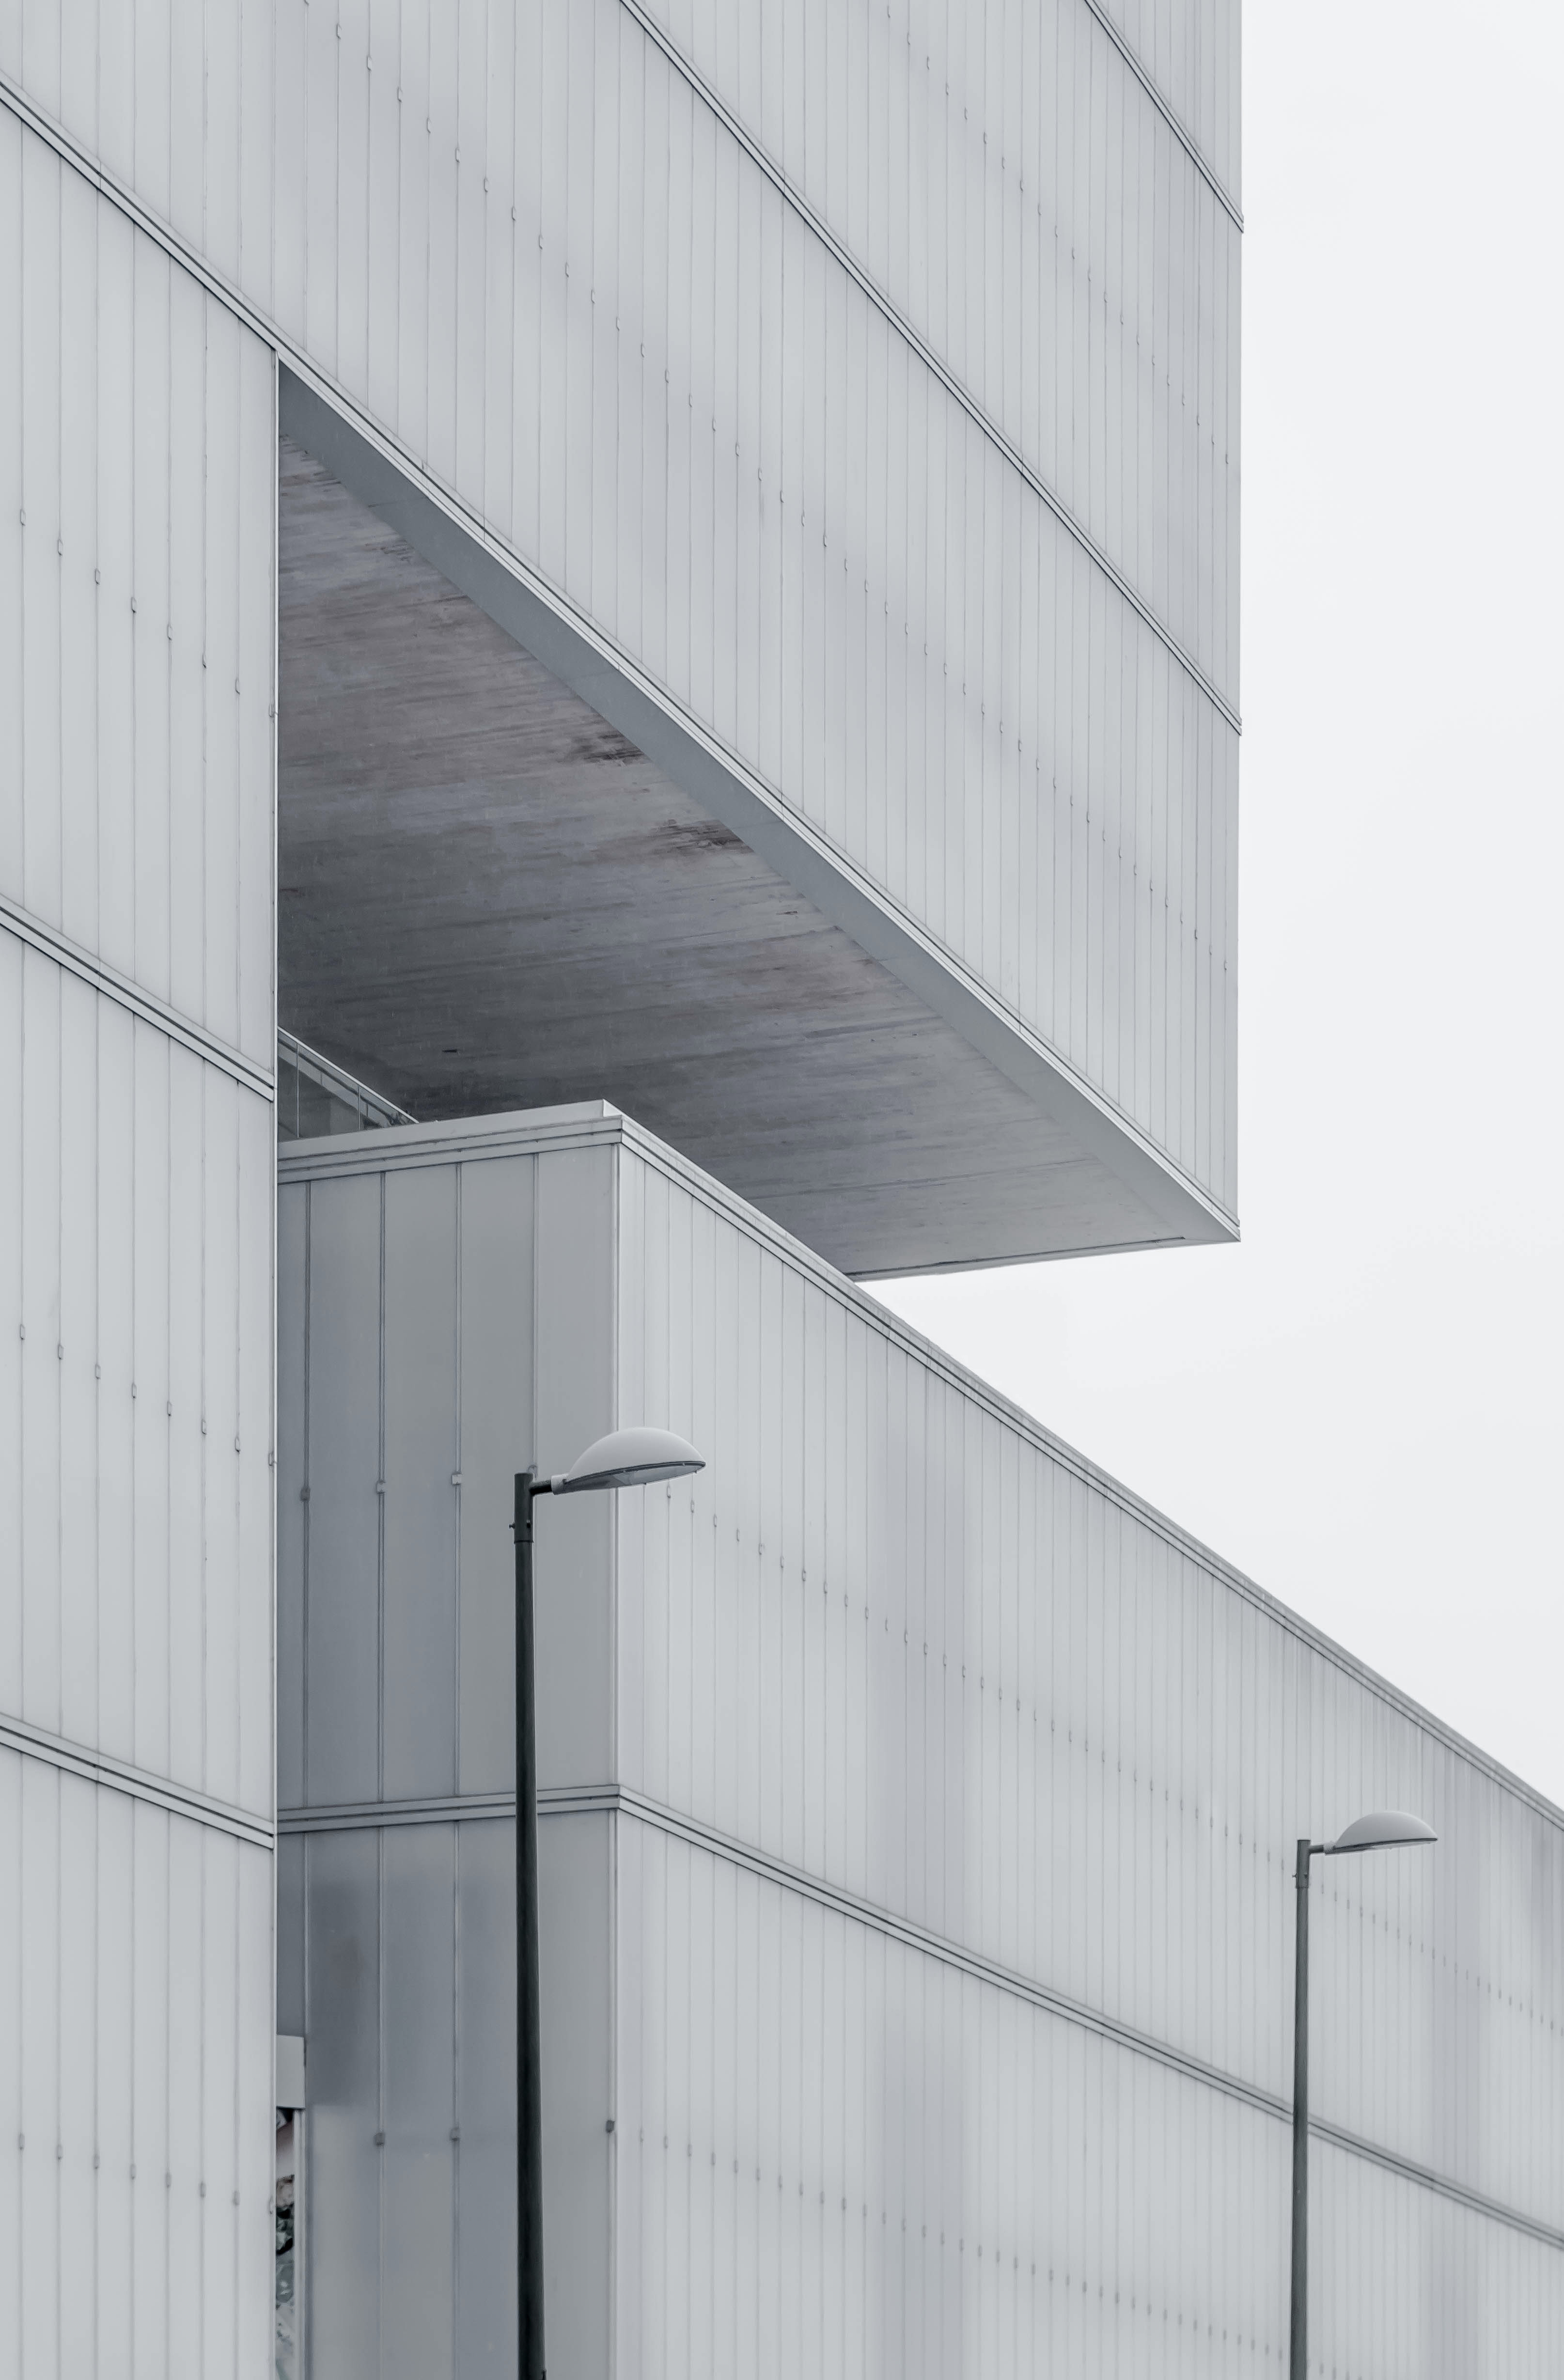
architecture, building, wall, line, facade, gray, professional, lamp, tower block, grey, design, headquarters, siding, window covering, brutalist architecture